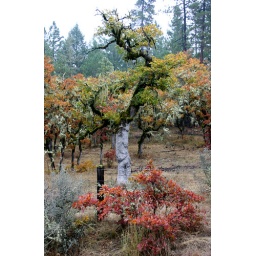
a tree in an old forest in California